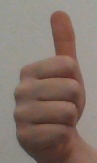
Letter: aleff